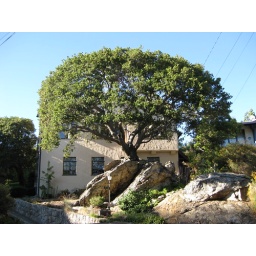
Tree on a rock in front of a house